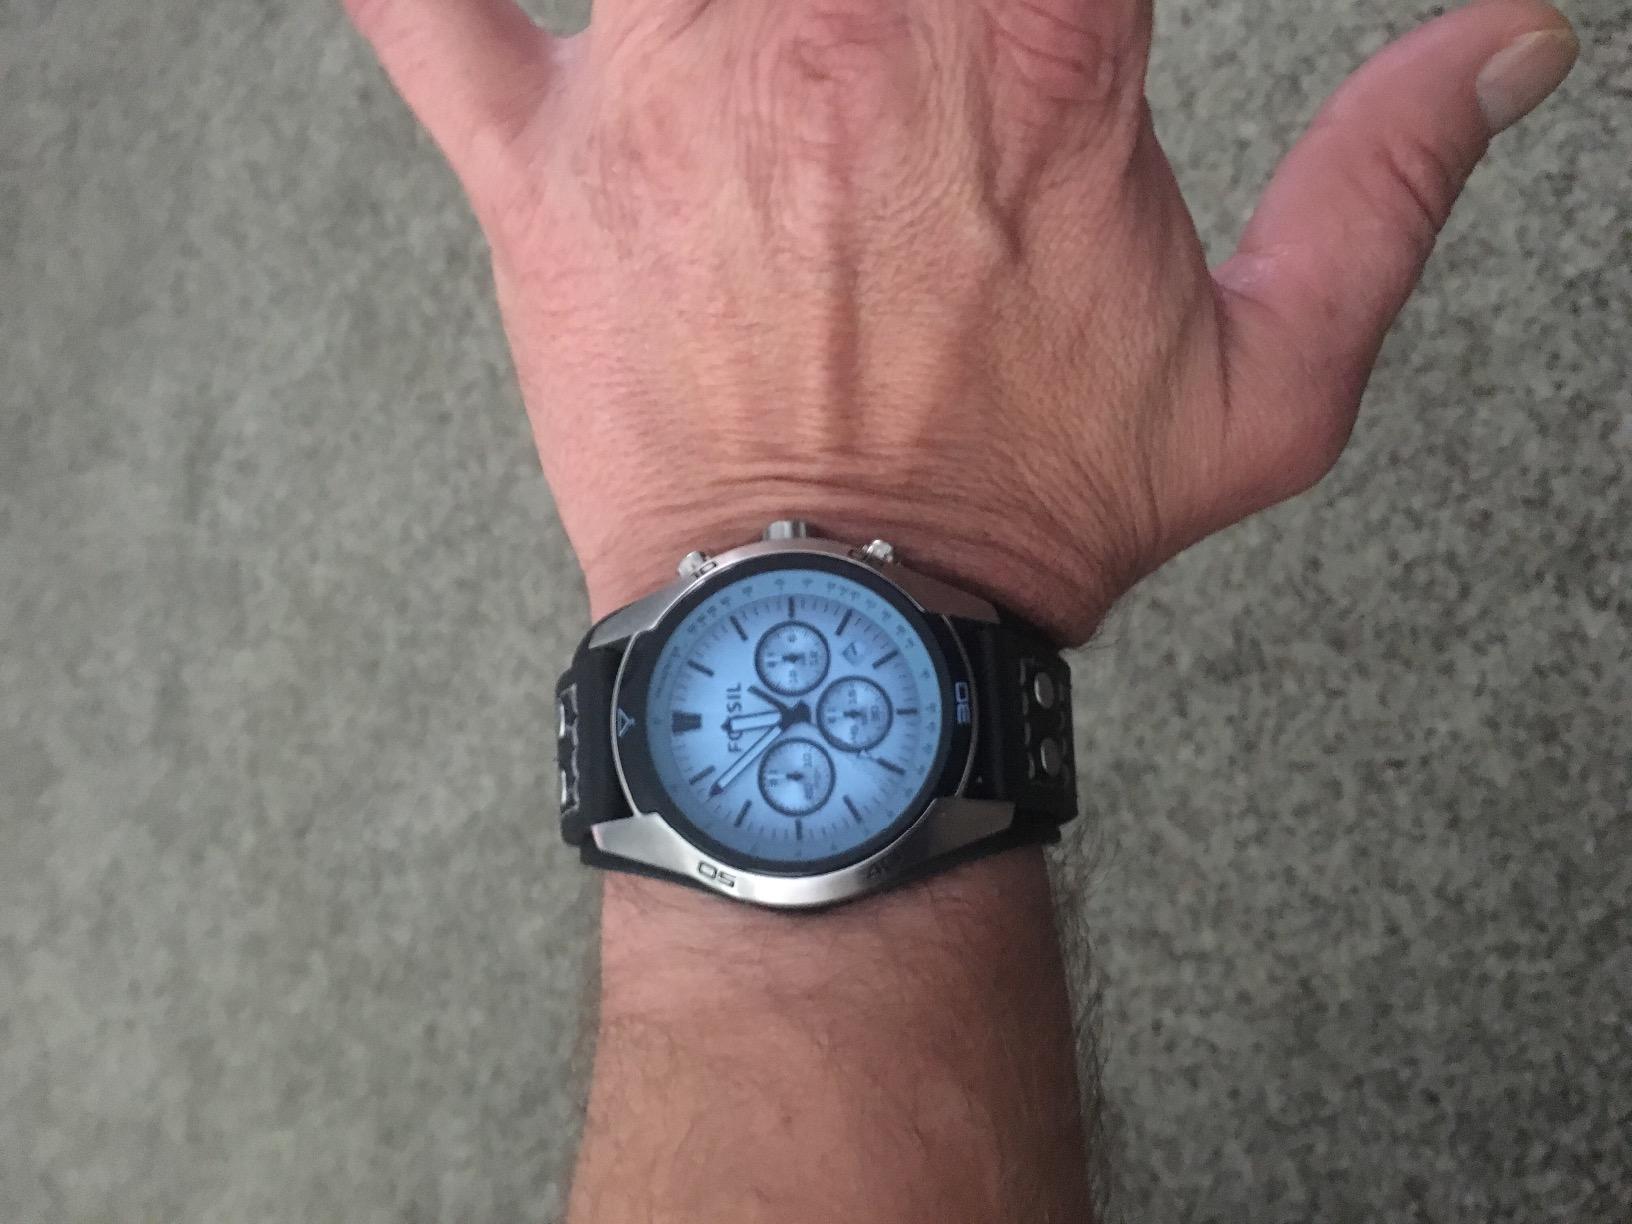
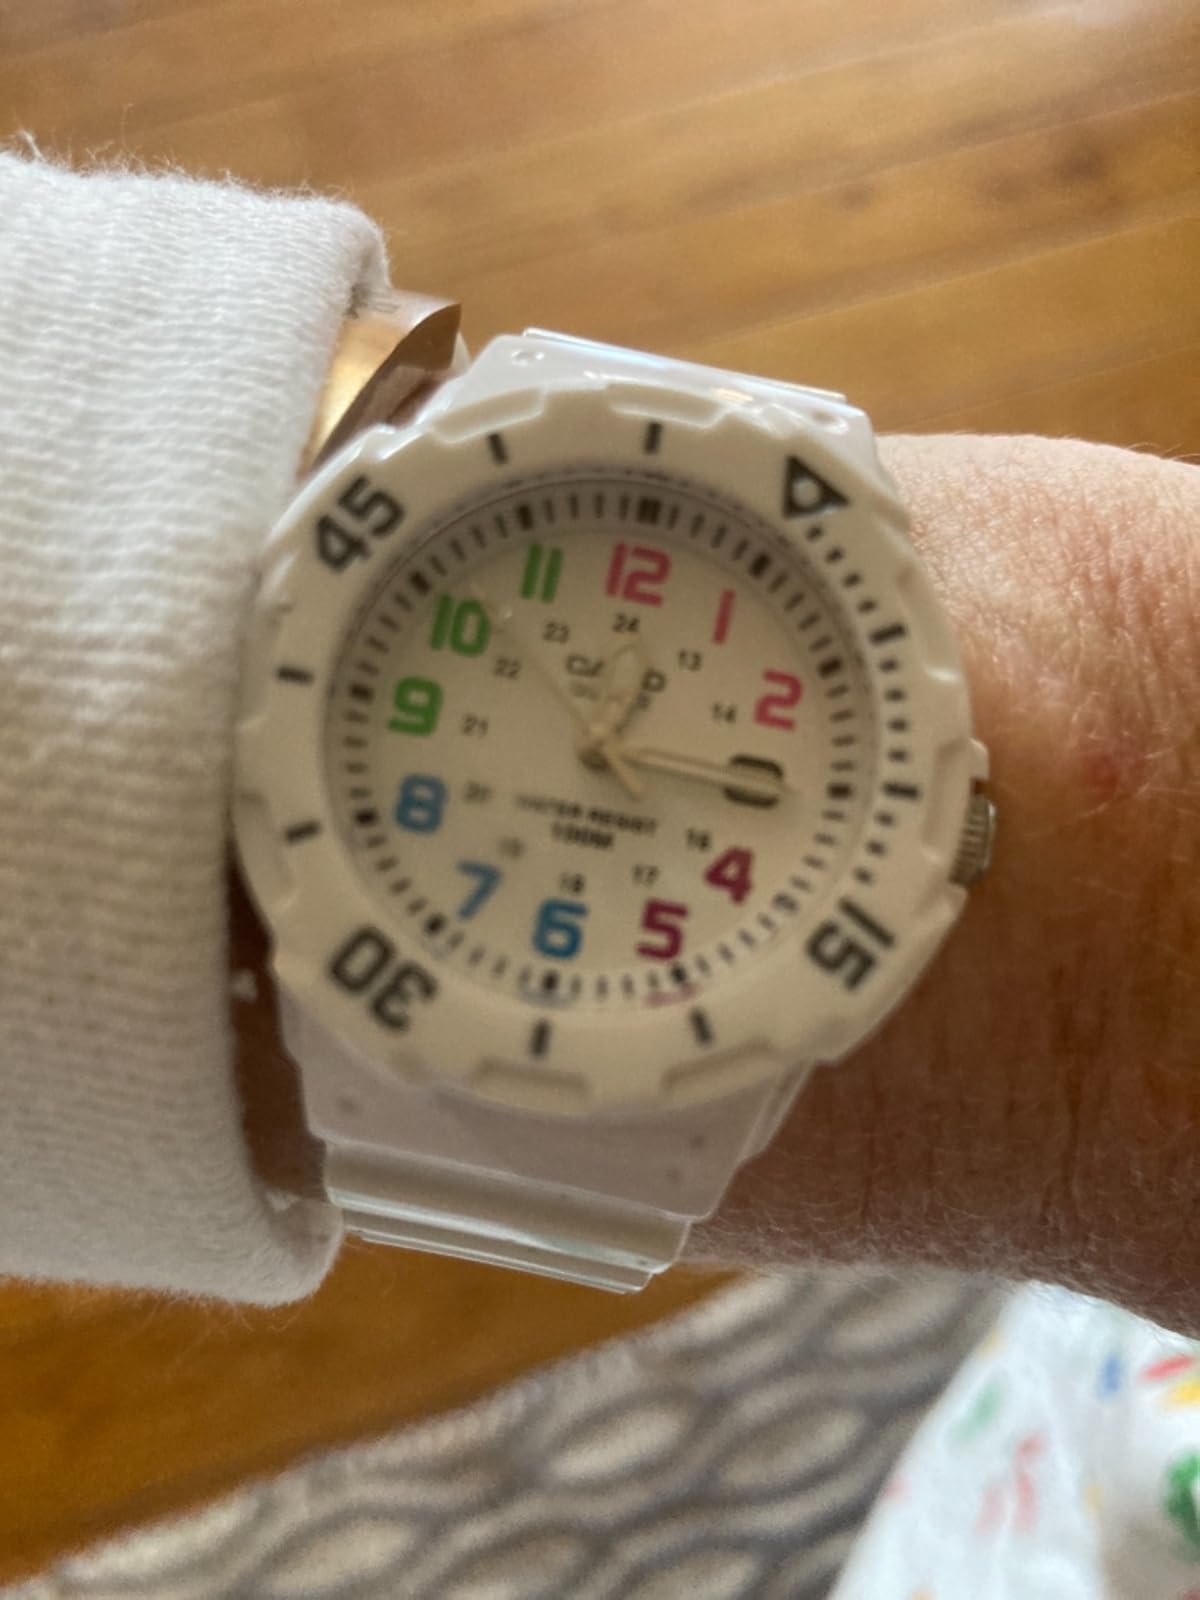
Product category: accessories_watch
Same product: no